Češenik

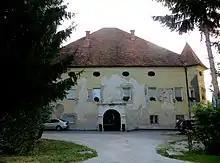
Češenik Manor

Češenik Manor ( or "graščina Češenik") stands at the north end of the settlement. It was built after 1581, when the previous structure burned down after a lightning strike. The manor was burned by the Partisans on March 16, 1944. The building was repaired after the war and converted into apartments.